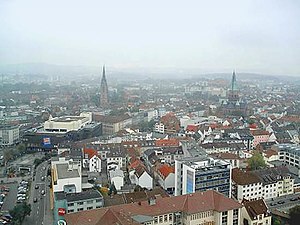
Kaiserslautern
Det centrale Kaiserslautern set fra rådhuset.
Kaiserslautern er en by sydvest i Tyskland i delstaten Rheinland-Pfalz ikke langt fra grænsen til Frankrig, med 99.845 indbyggere. Byen ligger ved udkanten af Pfälzer Wald, og det historiske centrum går tilbage til 800-tallet.